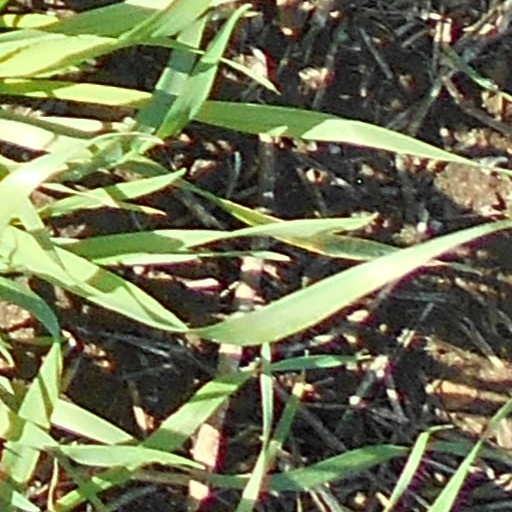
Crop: wheat